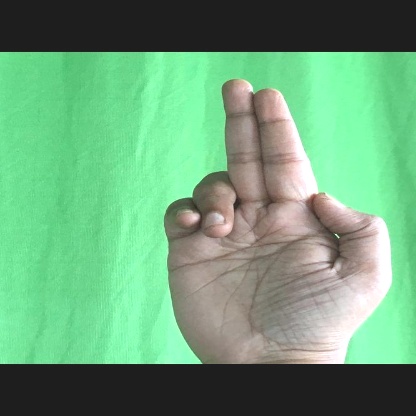
Mudra: Ardhapathaka